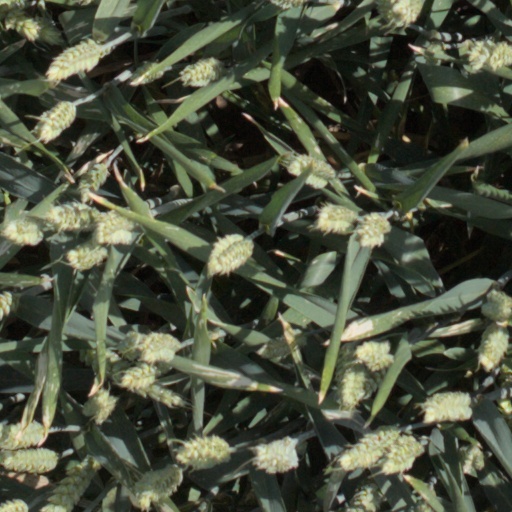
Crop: wheat